Timeline of Mars Science Laboratory

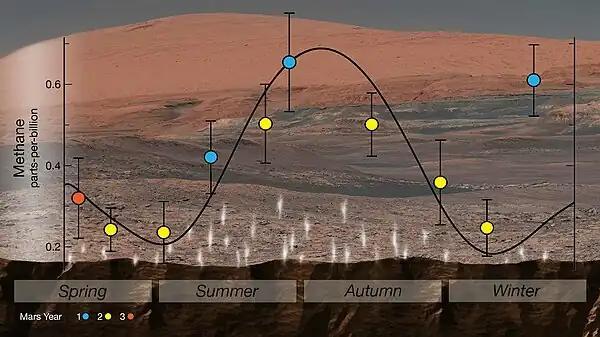

The second extended mission began on 1 October 2016. The rover explored a ridge known as the Murray Formation for most of the mission.